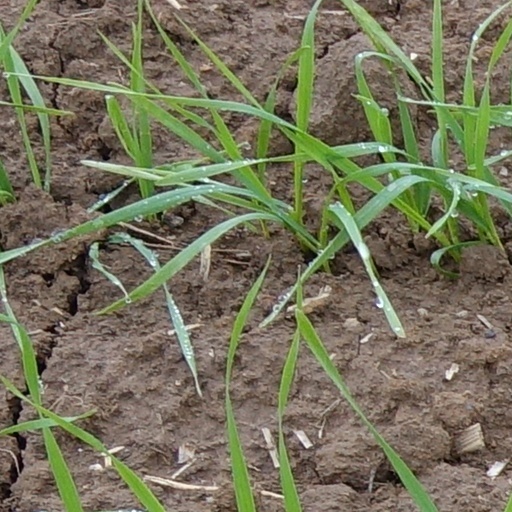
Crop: wheat